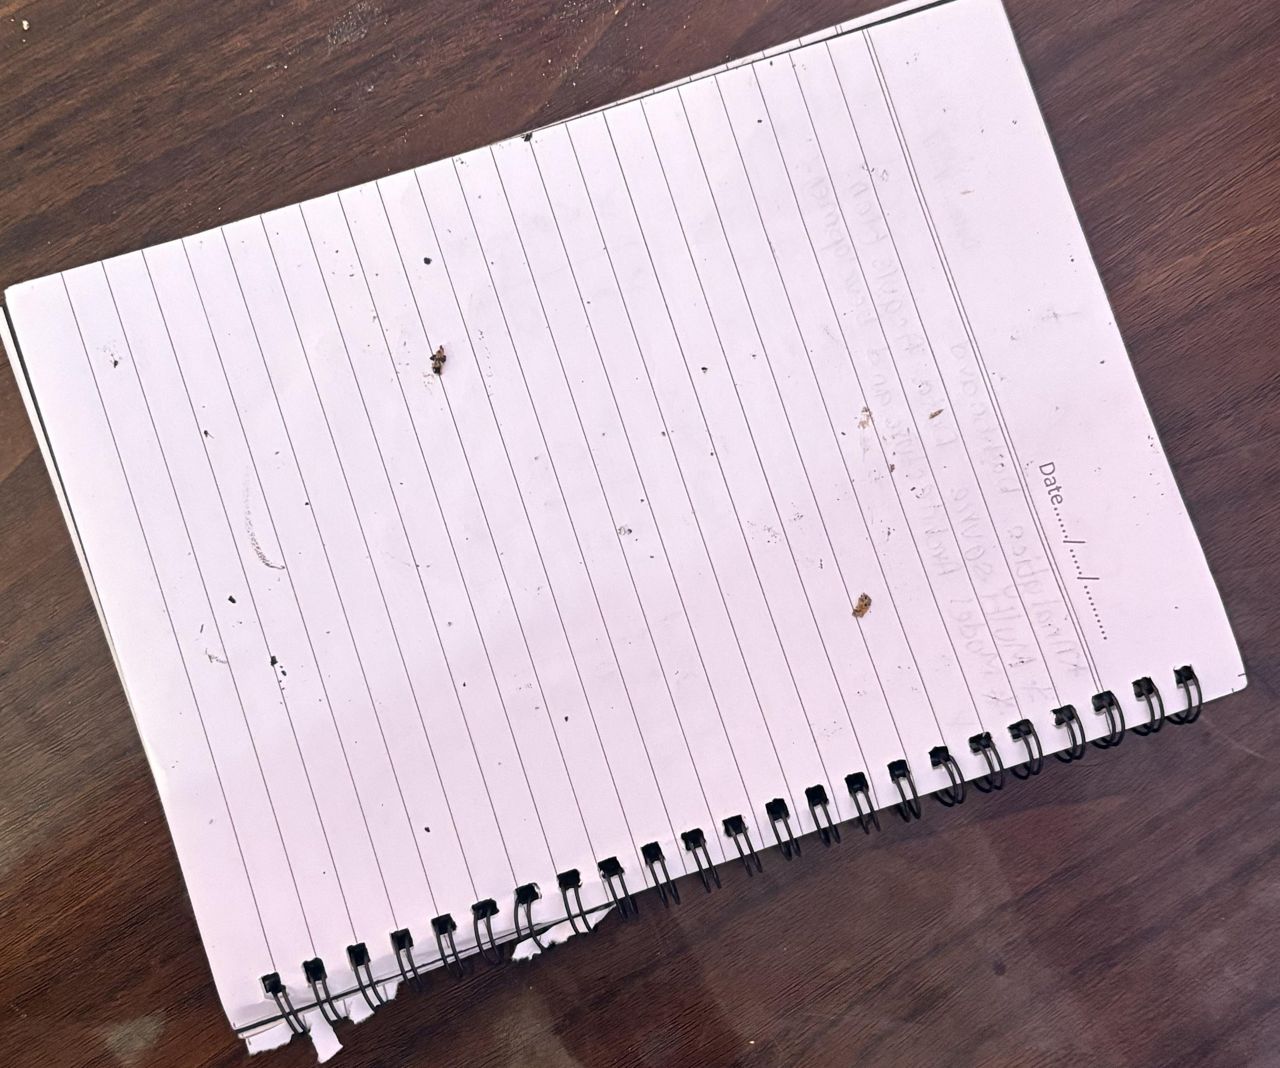
Label: paper